Mercedes-Benz Citaro

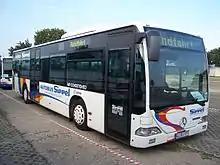
Citaro Ü 1st generation

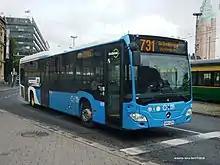
Citaro LE MÜ 2nd generation (3 doors)

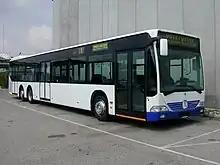
Citaro L 1st generation

There are three basic versions of the Citaro available in 2019: The standard 12m Citaro, the shorter 10m Citaro K and the articulated 18m Citaro G. Hybrid versions of all three lengths and one full electric version with standard and articulated versions are also available.